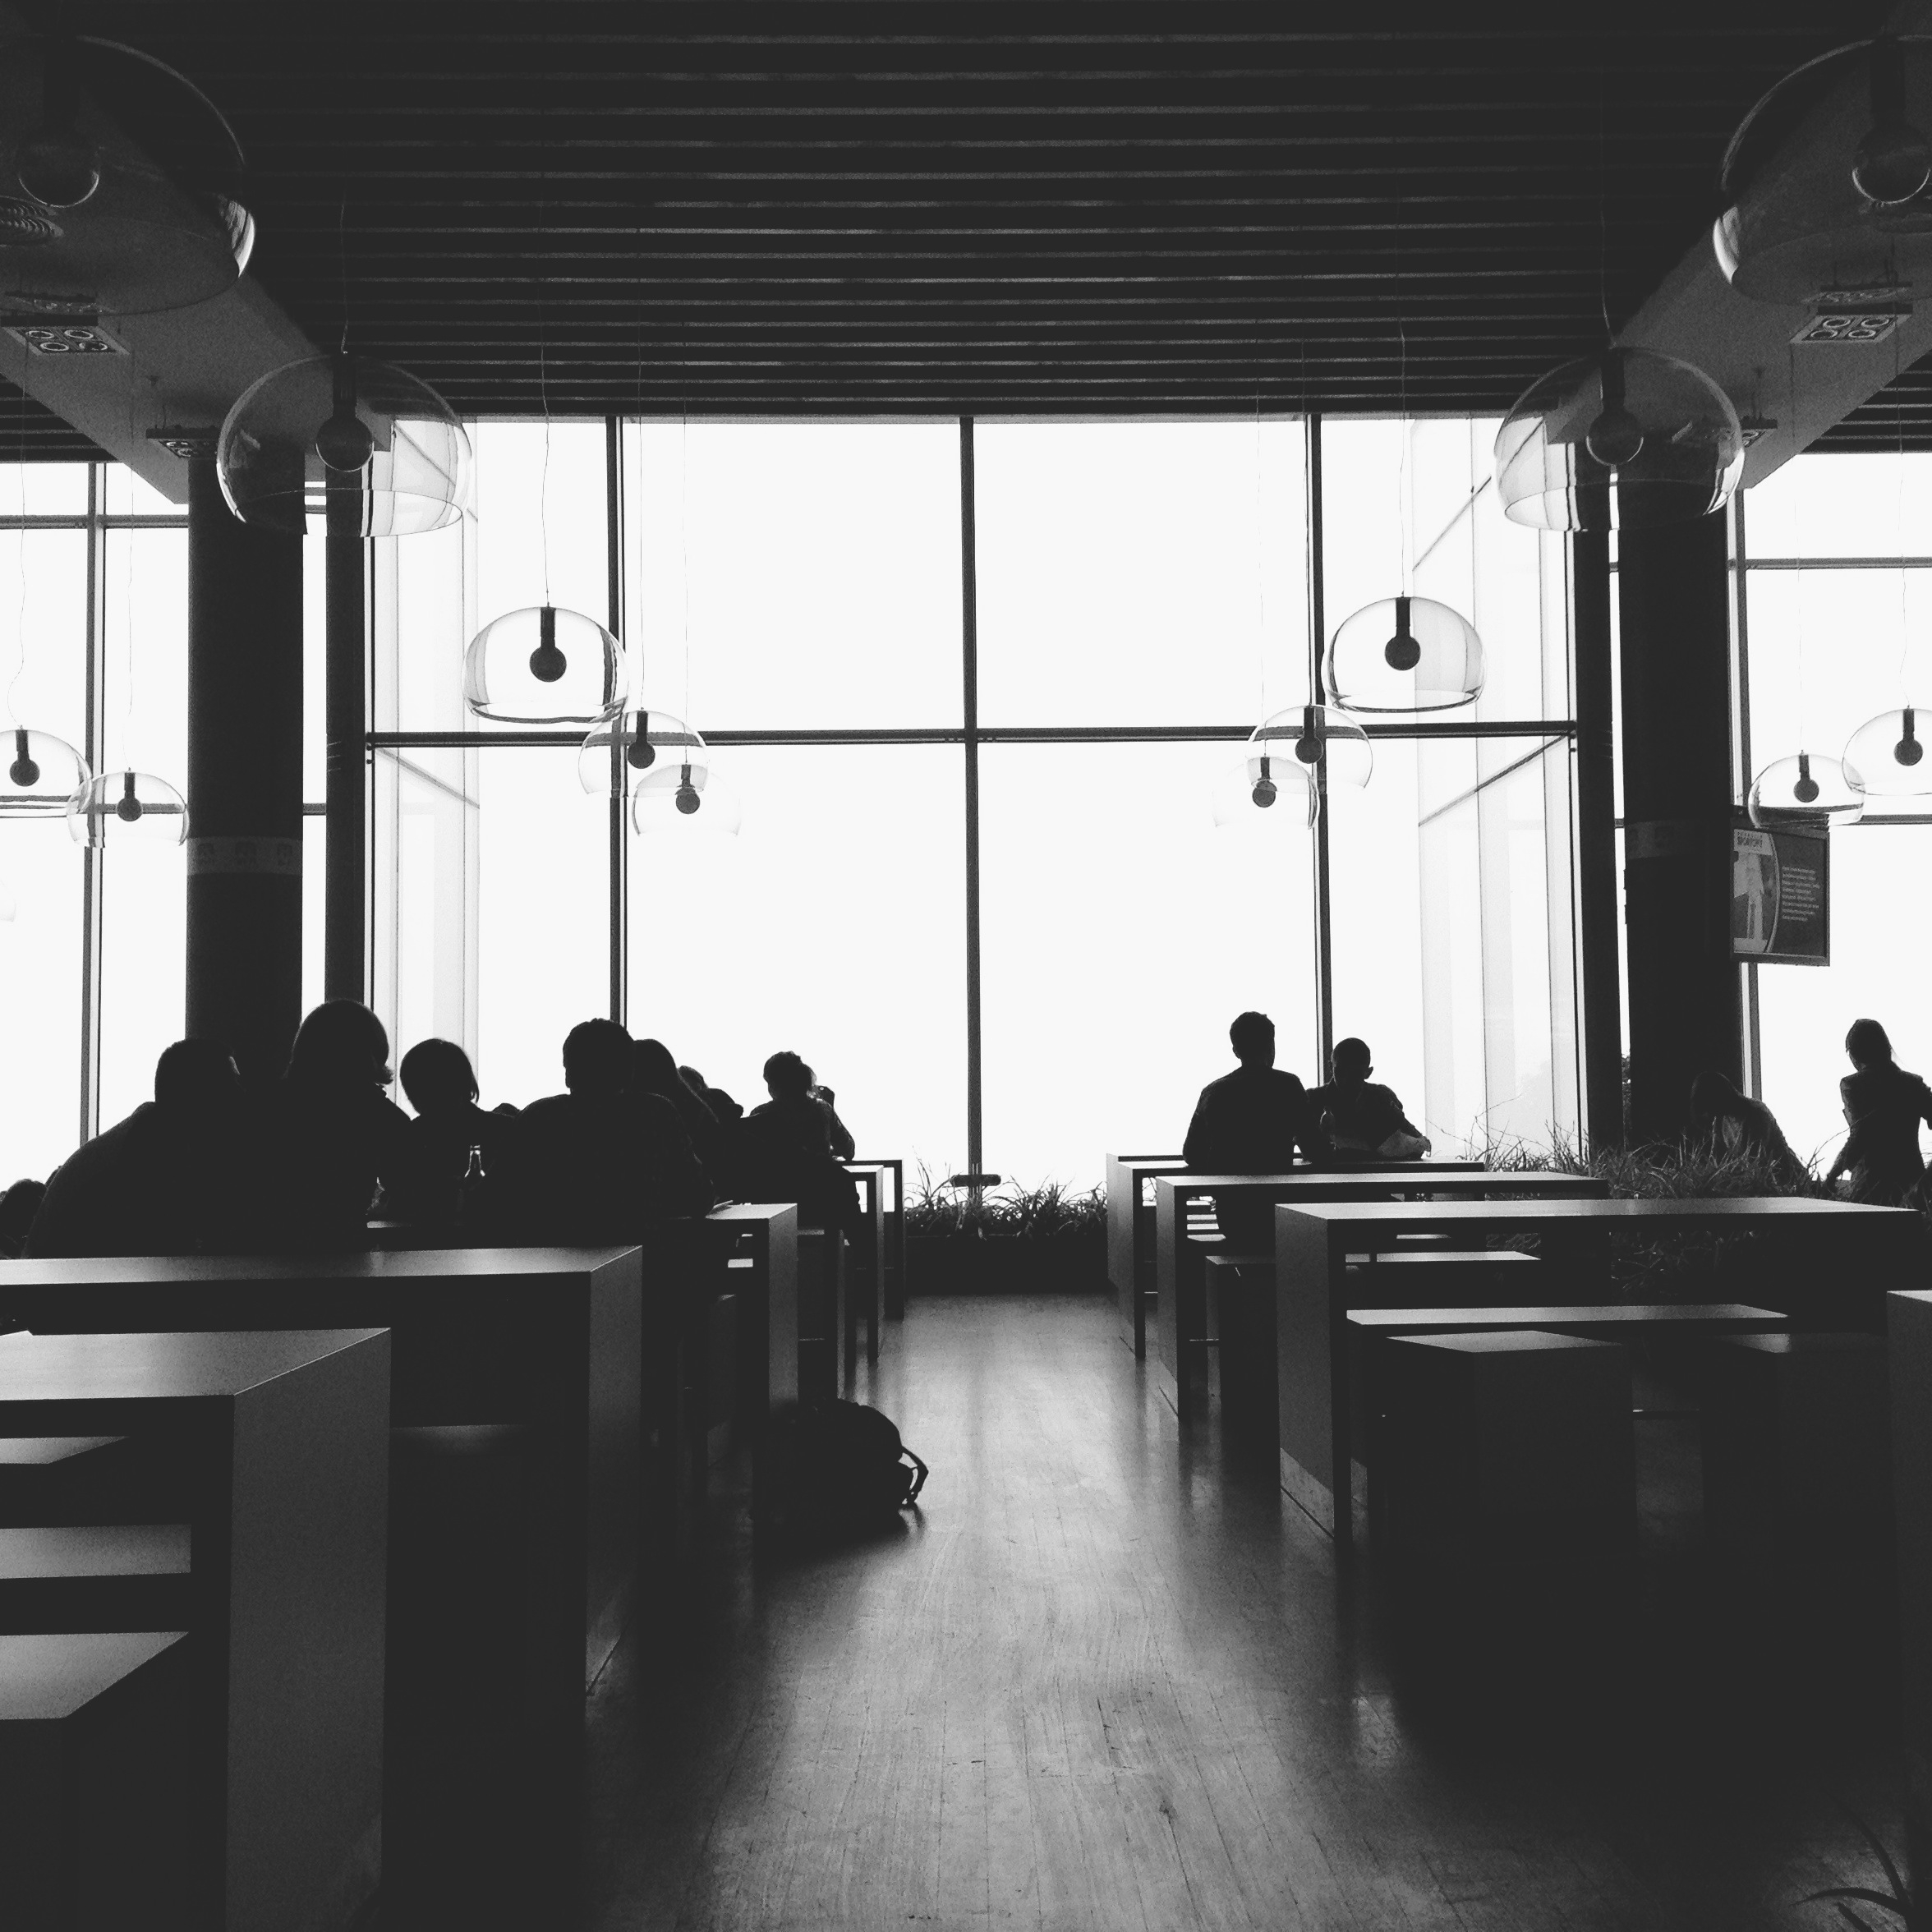
black and white, people, white, floor, restaurant, indoor, diner, black, room, monochrome, lighting, interior design, blackandwhite, lights, publicdomain, windows, tables, benches, shape, monochrome photography